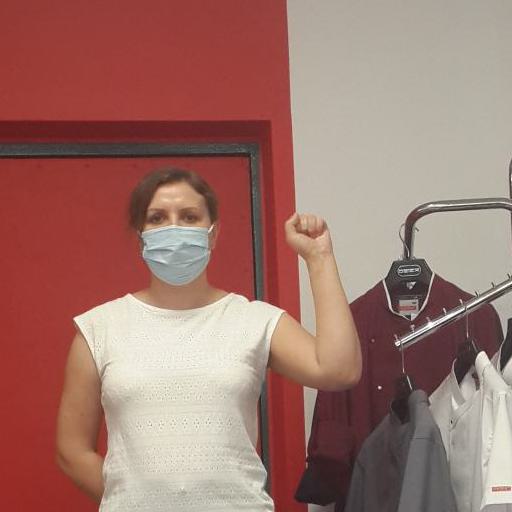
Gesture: fist